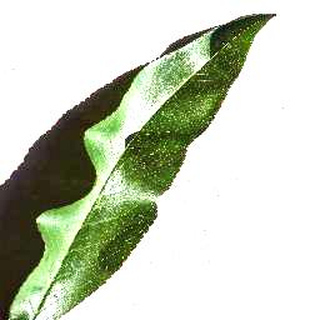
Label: healthy_peach